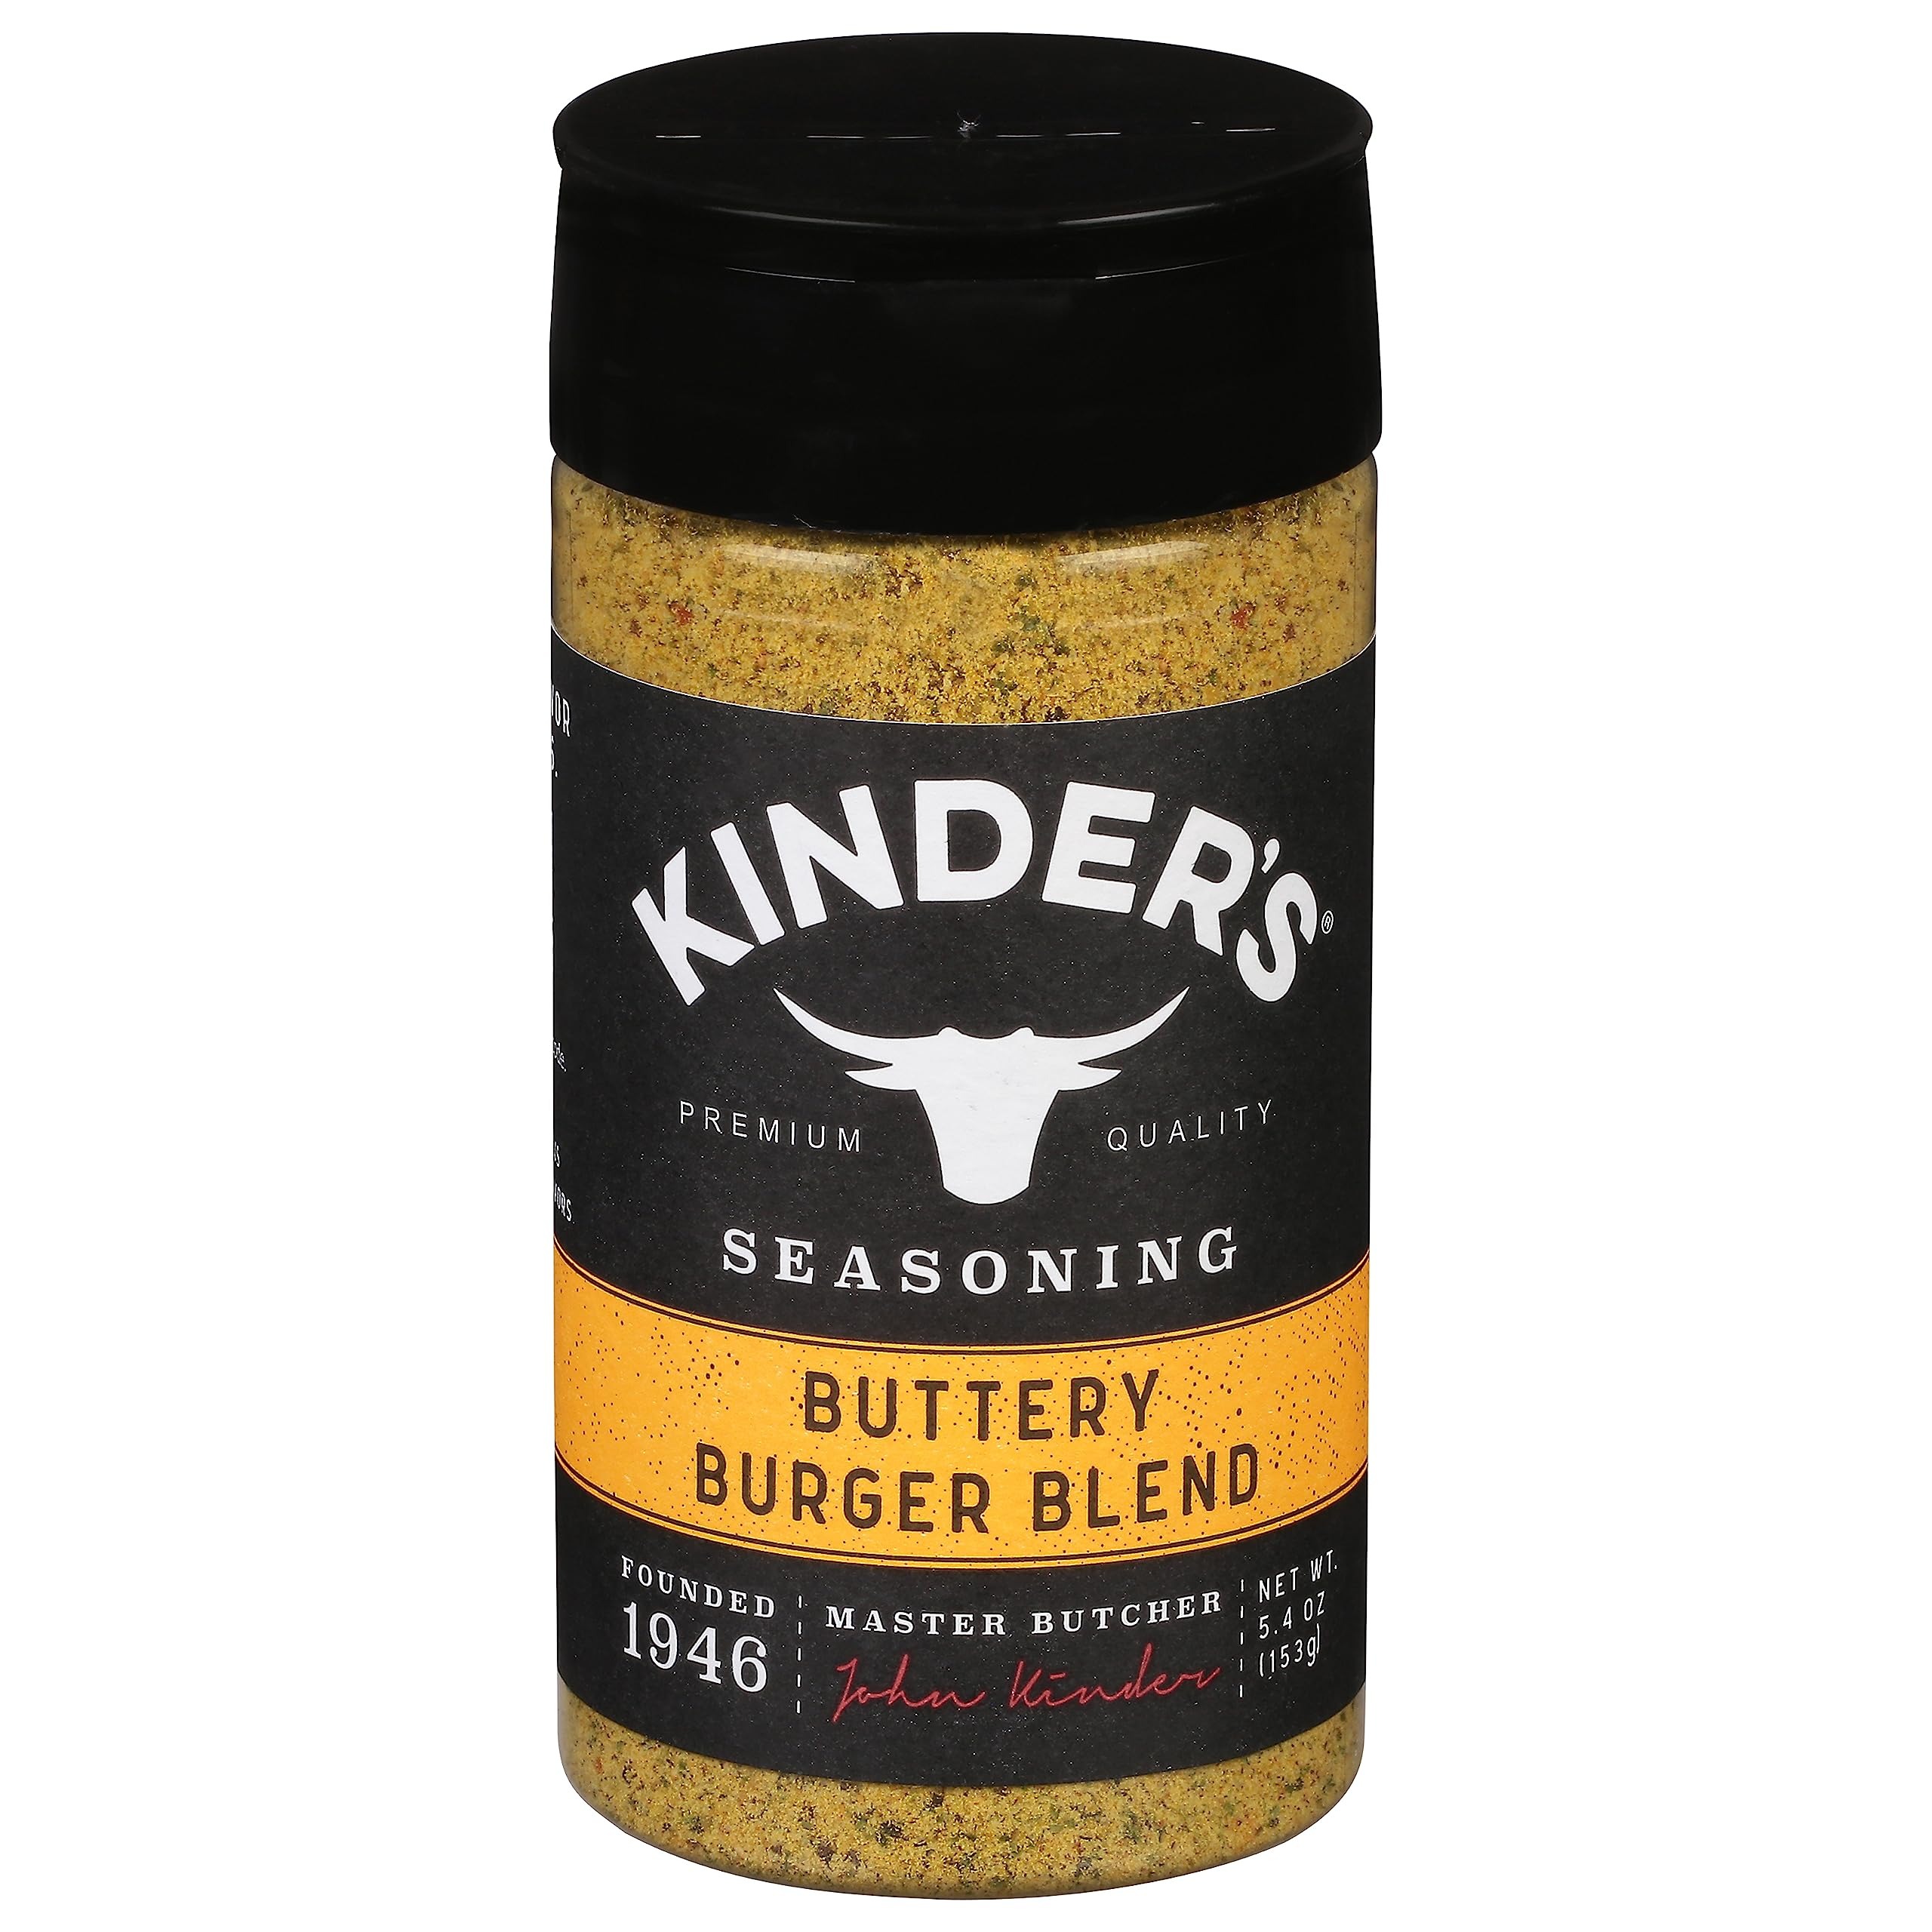
Item Name: Kinder's, Buttery Burger Blend Seasoning, 5.4 Ounce
Product Description: Spices And Seasonings
Value: 5.4
Unit: Ounce

Price: 1.97